The Dog in the Manger (1978 film)

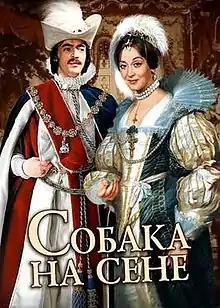

The Dog in the Manger is a 1978 Soviet musical-comedy film directed by Yan Frid based on the eponymous 1618 play by Lope de Vega.